Bennett Boskey

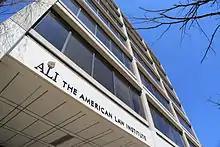
ALI headquarters, Philadelphia, Pennsylvania.

Following the model set by Judge Hand, Boskey devoted substantial effort to law reform. Judge Hand was an early member of the American Law Institute ("ALI"), and had chaired the committee that established ALI's method of involving a mix of private practitioners, law professors and judges to publish recommendations. As with Hand, Boskey believed law should adapt to changes in society. The ALI's recommended reforms and publishing Restatements of law furthered that goal. From 1975 to 2010, Boskey was treasurer of ALI. Since at least 1971, his so-called "Boskey motion", precisely capturing a draft's procedural status, has preceded its approval at the ALI Annual Meeting.